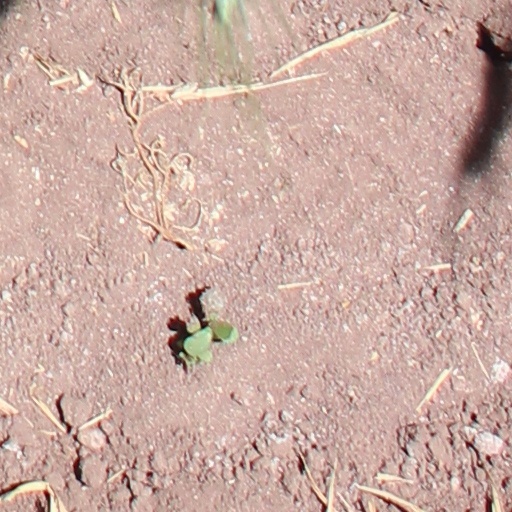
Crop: wheat